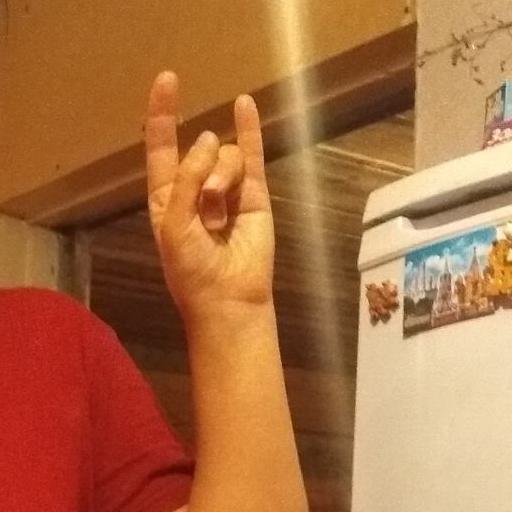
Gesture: rock